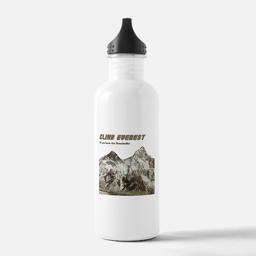
climb person - if you have the water bottle